Stone Bell House

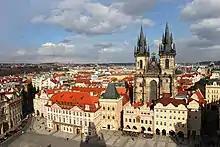
Position of the house between the Kinský palace Church of Our Lady before Týn within the Old Town Square

Inside these eight niches were statues. All were placed on brackets and protected by baldachins. Between the windows of the first floor were statues of kings and queens sitting on the throne. By their side, they were accompanied by knights in full armour. The torsos of these statues were reassembled from fragments by Jan Blažej and can be seen today in the chapel located on the ground floor. The statues in the niches of the second floor were not preserved. It is speculated, that there may have been the statues of saints – Czech patrons – Wenceslaus I, Vitus, Adalbert of Prague, and Procopius of Sázava. The ground-floor part of the facade could not be fully renovated due to poor condition. However, after findings of a horse rump, it is speculated that an equestrian statue could have been placed above its portal. The layout of the statues on the front facade and the ornaments refer to both the architecture of cathedrals, as well as ancient Byzantine art.